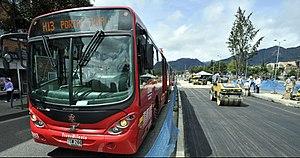
Le TransMilenio est le nom donné au système de bus à haut niveau de service de Bogota, capitale de la Colombie.